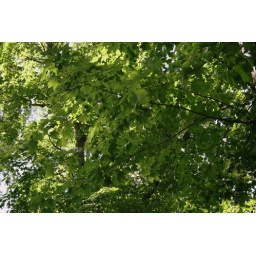
Mr. Malachei and I enjoyed the different shades of green that the trees in our shady grove had to offer.